William McEchron House

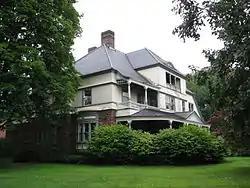
William McEchron House, August 2009

William McEchron House is a historic home located at Glens Falls, Warren County, New York. It was built in 1891 and is a -story, asymmetrical stone-and-frame residence that incorporates elements of Queen Anne and Romanesque Revival design. The first story is built of rock-faced, random ashlar sandstone. It features a pair of stone arches at the entrance and a massive stone arch at the porte cochere.